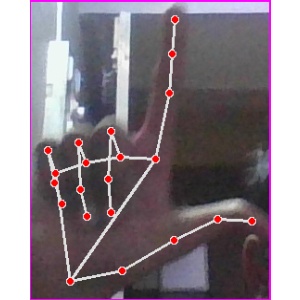
अक्षर: ल